Nidhi Buley

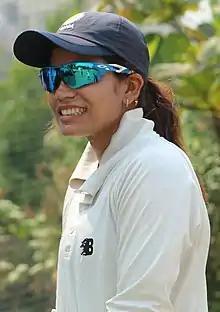

Nidhi Buley (born 14 August 1986) is an Indian cricketer who currently plays for Jharkhand. She plays as a slow left-arm orthodox bowler. She has appeared in a single One Day International and one Test match for India in July and August 2006, respectively, on India's tour of England and Ireland. She previously played domestic cricket for Madhya Pradesh.